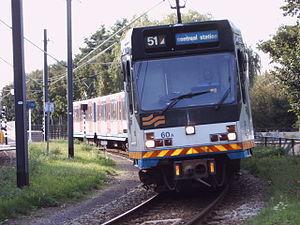
Le métro d'Amsterdam est l'un des systèmes de transport en commun desservant la ville d'Amsterdam, capitale des Pays-Bas, ainsi que les communes environnantes de Diemen, Amstelveen et Ouder-Amstel, situées dans son agglomération. Inauguré en 1977, le réseau compte, après le retrait de la ligne Sneltram du réseau de métro, 40 stations pour près de 40 kilomètres de voies doubles. Il est exploité sous la forme d'un réseau de cinq lignes par la GVB d'Amsterdam, également responsable des tramways, ferry et autobus. Le métro a réalisé 90,3 millions de voyages en 2018.